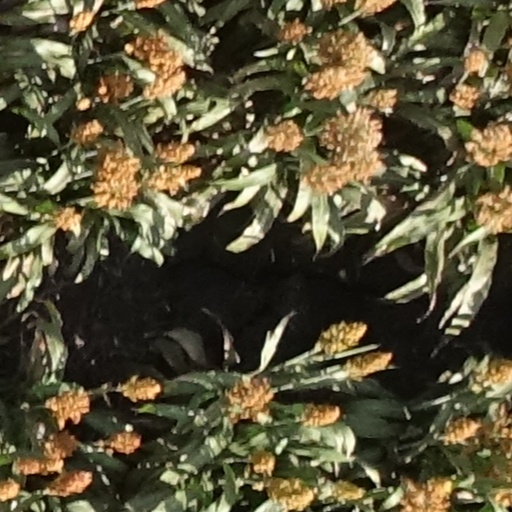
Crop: sorghum